Automotive industry in Spain

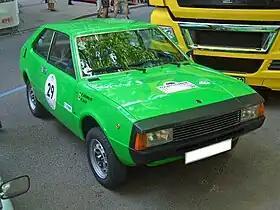
A SEAT 1200 Sport Coupé

SEAT is the sole active Spanish mass production car company (today operating as a subsidiary of Volkswagen) that develops its own models in-house. It was founded in 1950 by the state owned Instituto Nacional de Industria (INI) and six Spanish banks with FIAT assistance, under the name Sociedad Española de Automóviles de Turismo (Spanish Saloon/Sedan Car Company).